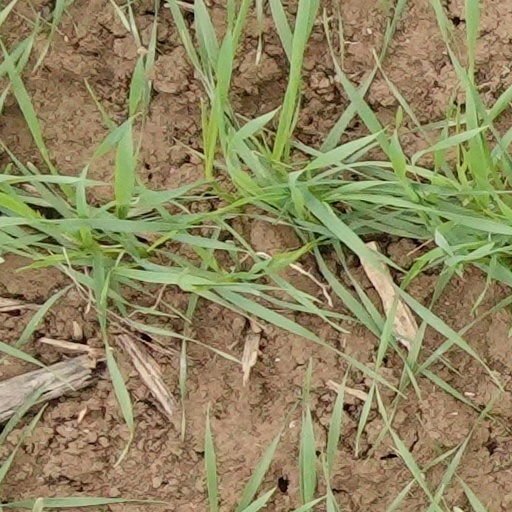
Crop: wheat